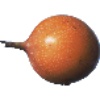
Label: Granadilla 1